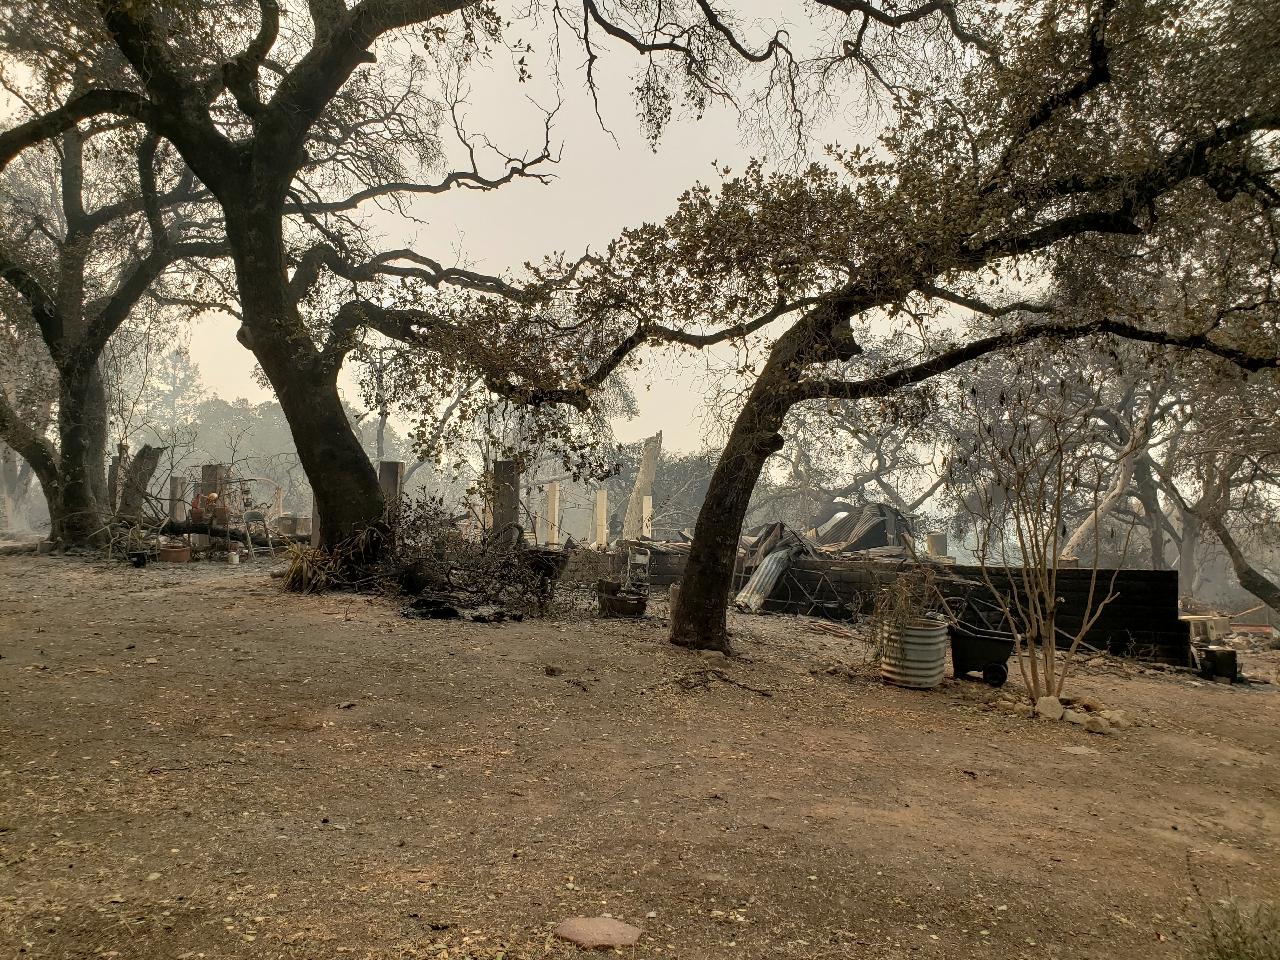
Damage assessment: destroyed